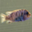
Label: aquarium_fish